Blackbeard

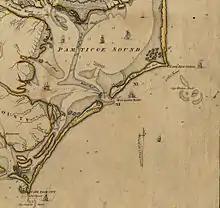
A map of the area around Ocracoke Inlet, 1775

With its history of colonialism, trade and piracy, the West Indies was the setting for many 17th- and 18th-century maritime incidents. The privateer-turned-pirate Henry Jennings and his followers decided, early in the 18th century, to use the uninhabited island of New Providence as a base for their operations since it was within easy reach of the Florida Strait and its busy shipping lanes, which were filled with European vessels crossing the Atlantic. New Providence's harbour could easily accommodate hundreds of ships but was too shallow for the Royal Navy's larger vessels. The author George Woodbury described New Providence as "no city of homes. It was a place of temporary sojourn and refreshment for a literally floating population," continuing, "The only permanent residents were the piratical camp followers, the traders, and the hangers-on. All others were transient." In New Providence, pirates found a welcome respite from the law.